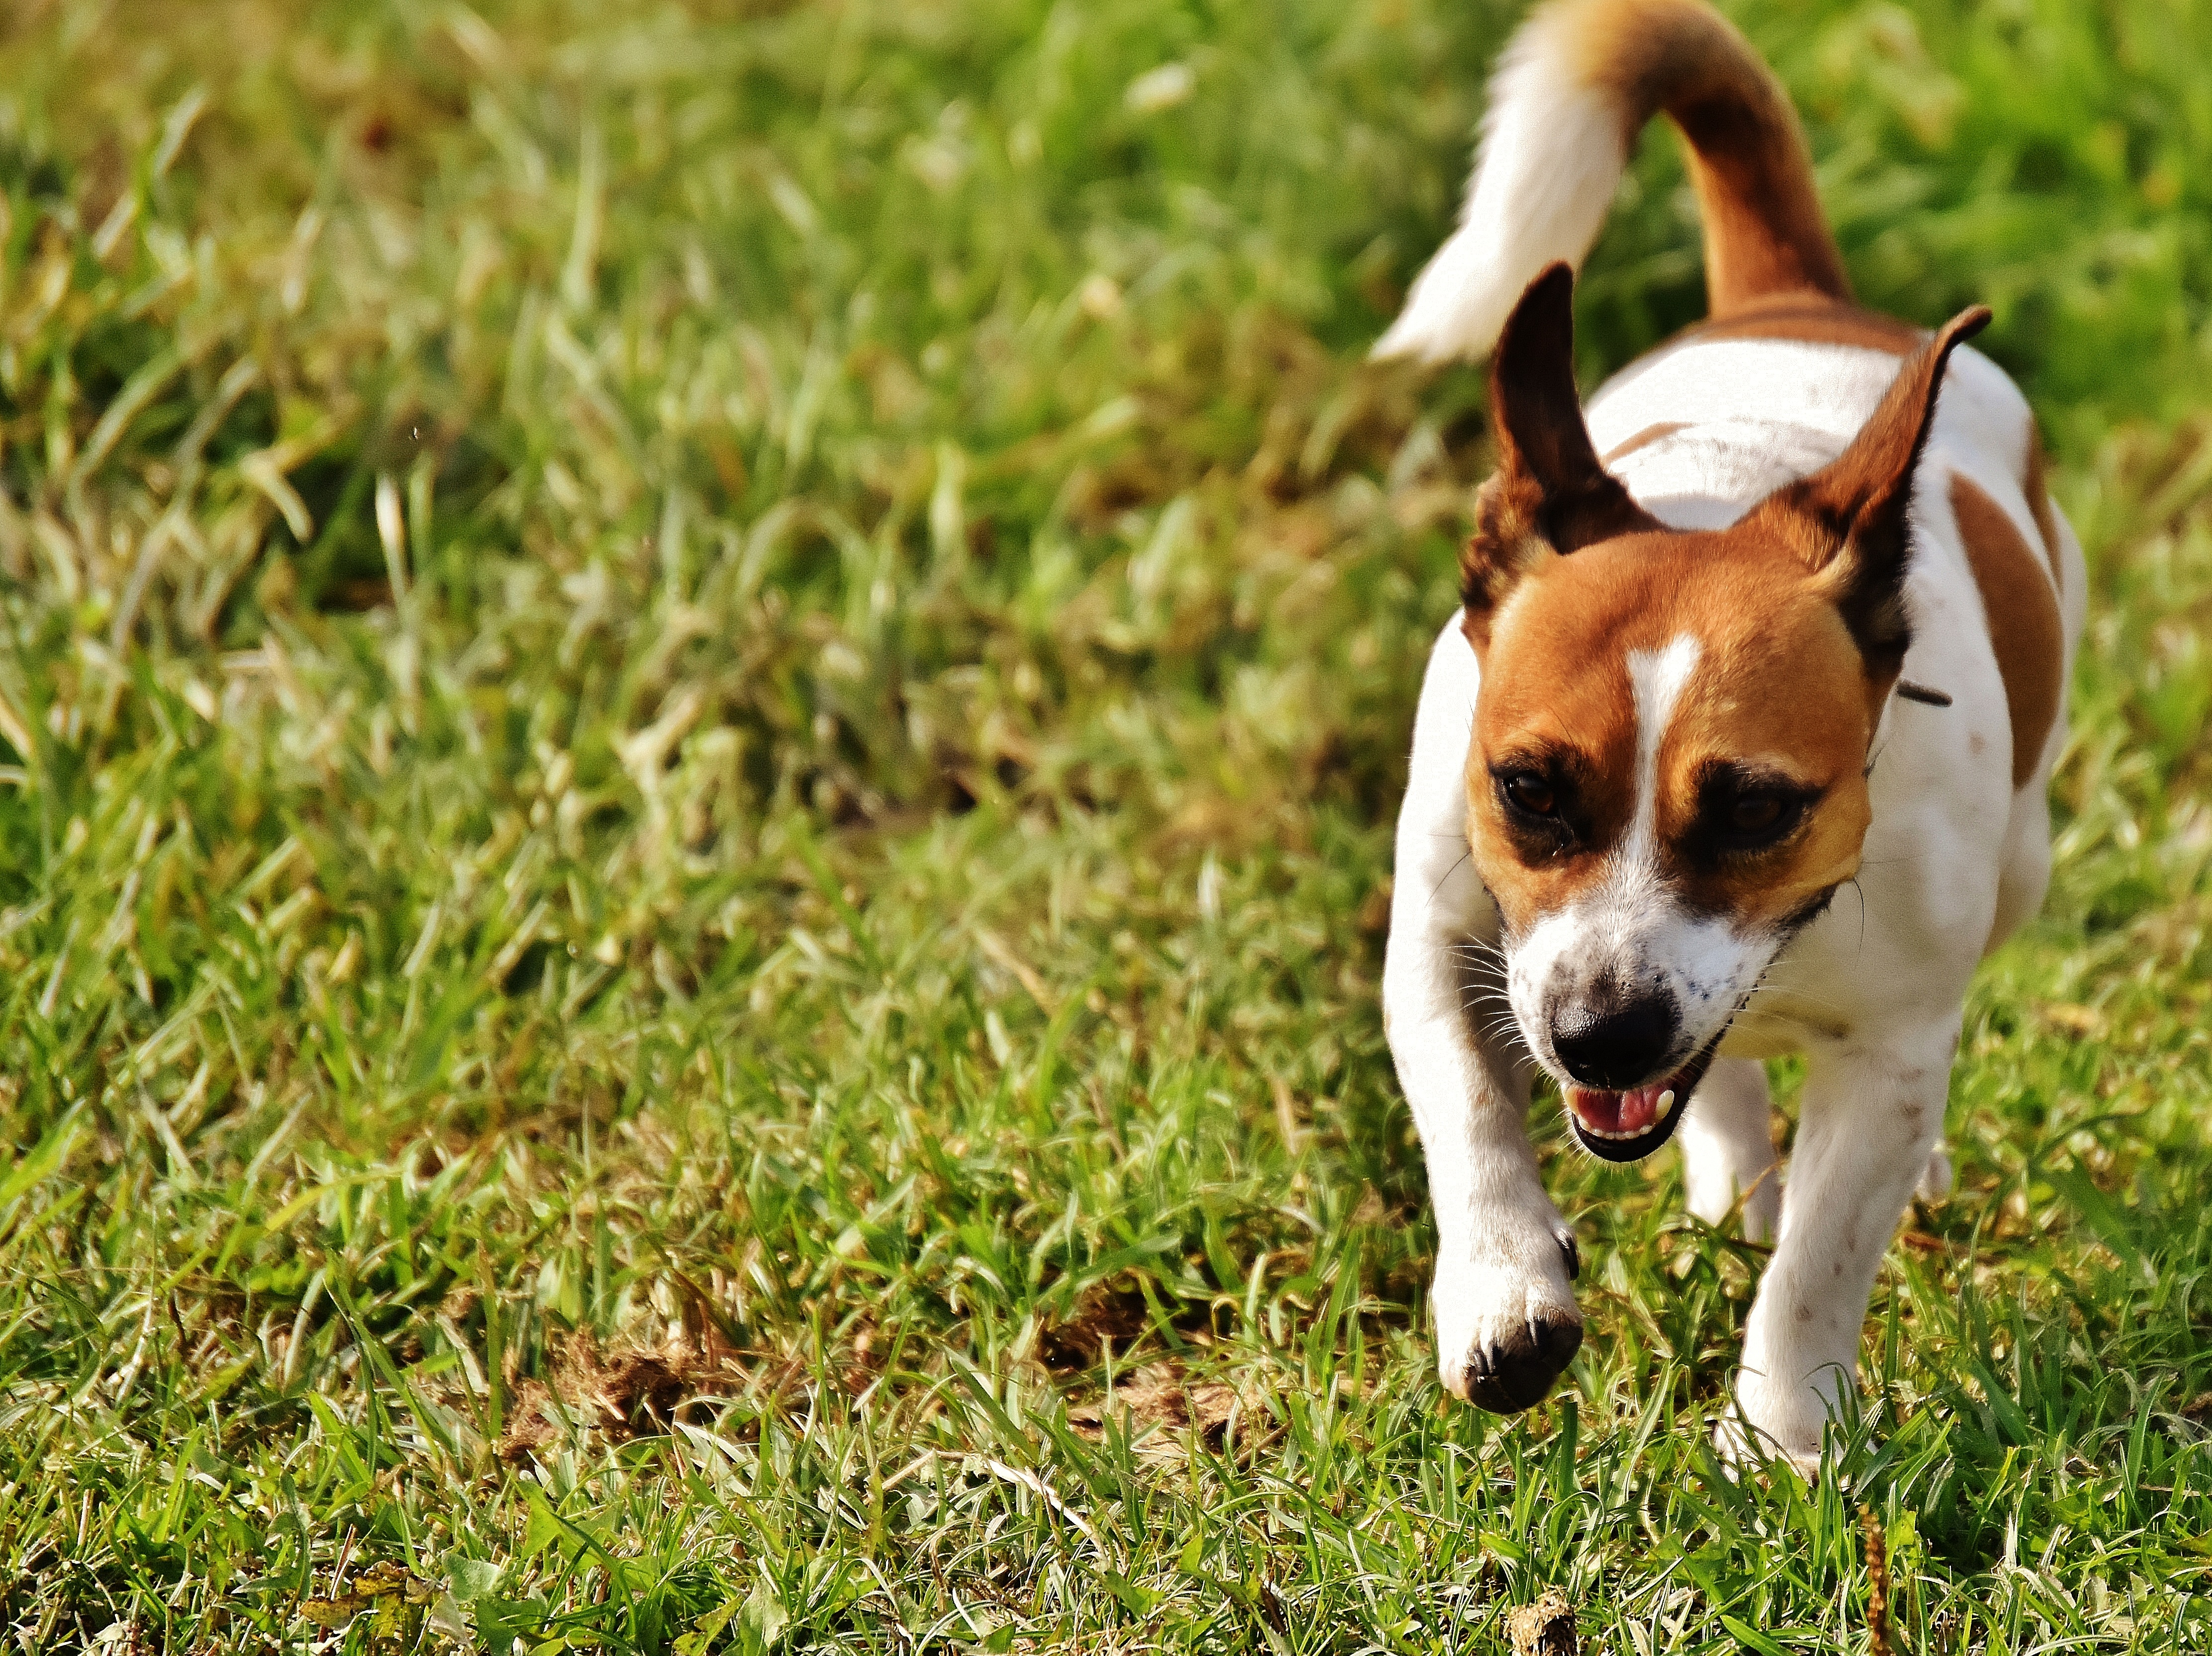
grass, meadow, play, sweet, puppy, dog, animal, cute, pet, mammal, hound, race, snout, vertebrate, beagle, dog breed, terrier, dear, jack russell, dog like mammal